Gino Bartali

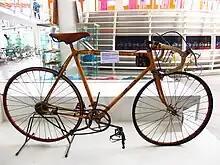
The 4-speed bicycle Bartali rode to victory in the general classification of the 1938 Tour de France

Gino Bartali was born in Ponte a Ema, Florence, Italy, the third son of four children of a smallholder, Torello Bartali. He was powerfully built, with a broad nose and a boxer's face. He earned pocket money by selling raffia to makers of covers for wine bottles. He began work in a bicycle shop when he was 13. He started racing at 13, became a promising amateur and turned professional in 1935 when he was 21. He was Italian champion the next year. On 14 November 1940, Bartali married Adriana Bani in Florence. The wedding was celebrated by Cardinal Dalla Costa and was blessed by Pope Pius XII, to whom Bartali donated a bicycle.